Regianum Peak

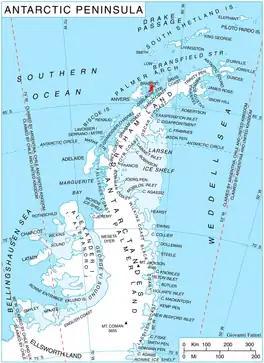
Location of Brabant Island in the Antarctic Peninsula region.

Regianum Peak is the mostly ice-covered peak of elevation 855 m in the northeast part of Stribog Mountains on Brabant Island in the Palmer Archipelago, Antarctica. It surmounts Paré Glacier to the north and Laënnec Glacier to the south, and has its northern foothills connected to Stavertsi Ridge to the northeast by Viamata Saddle.